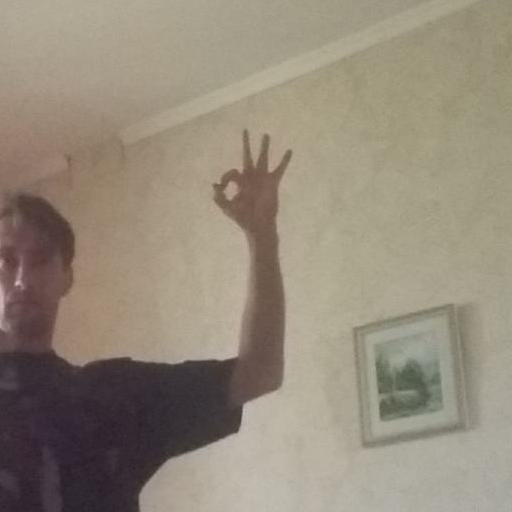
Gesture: ok